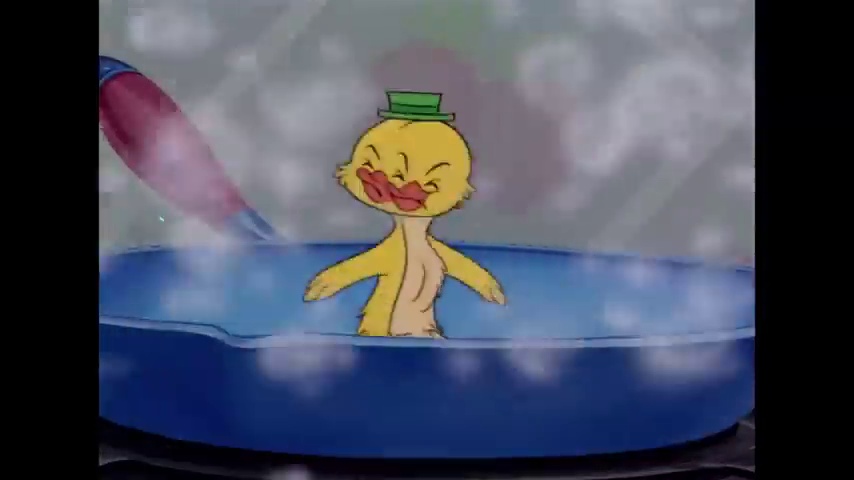
Portrait style: Cartoon Portrait